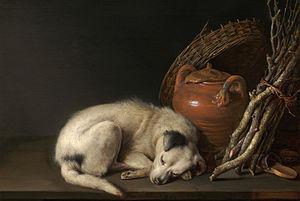
Gérard Dou ou Gerrit Dou ou Dow, né le 7 avril 1613 à Leyde et mort le 9 février 1675, est un artiste-peintre néerlandais.